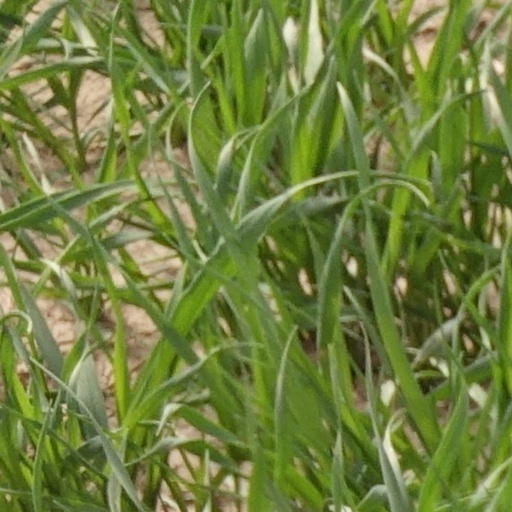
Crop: wheat